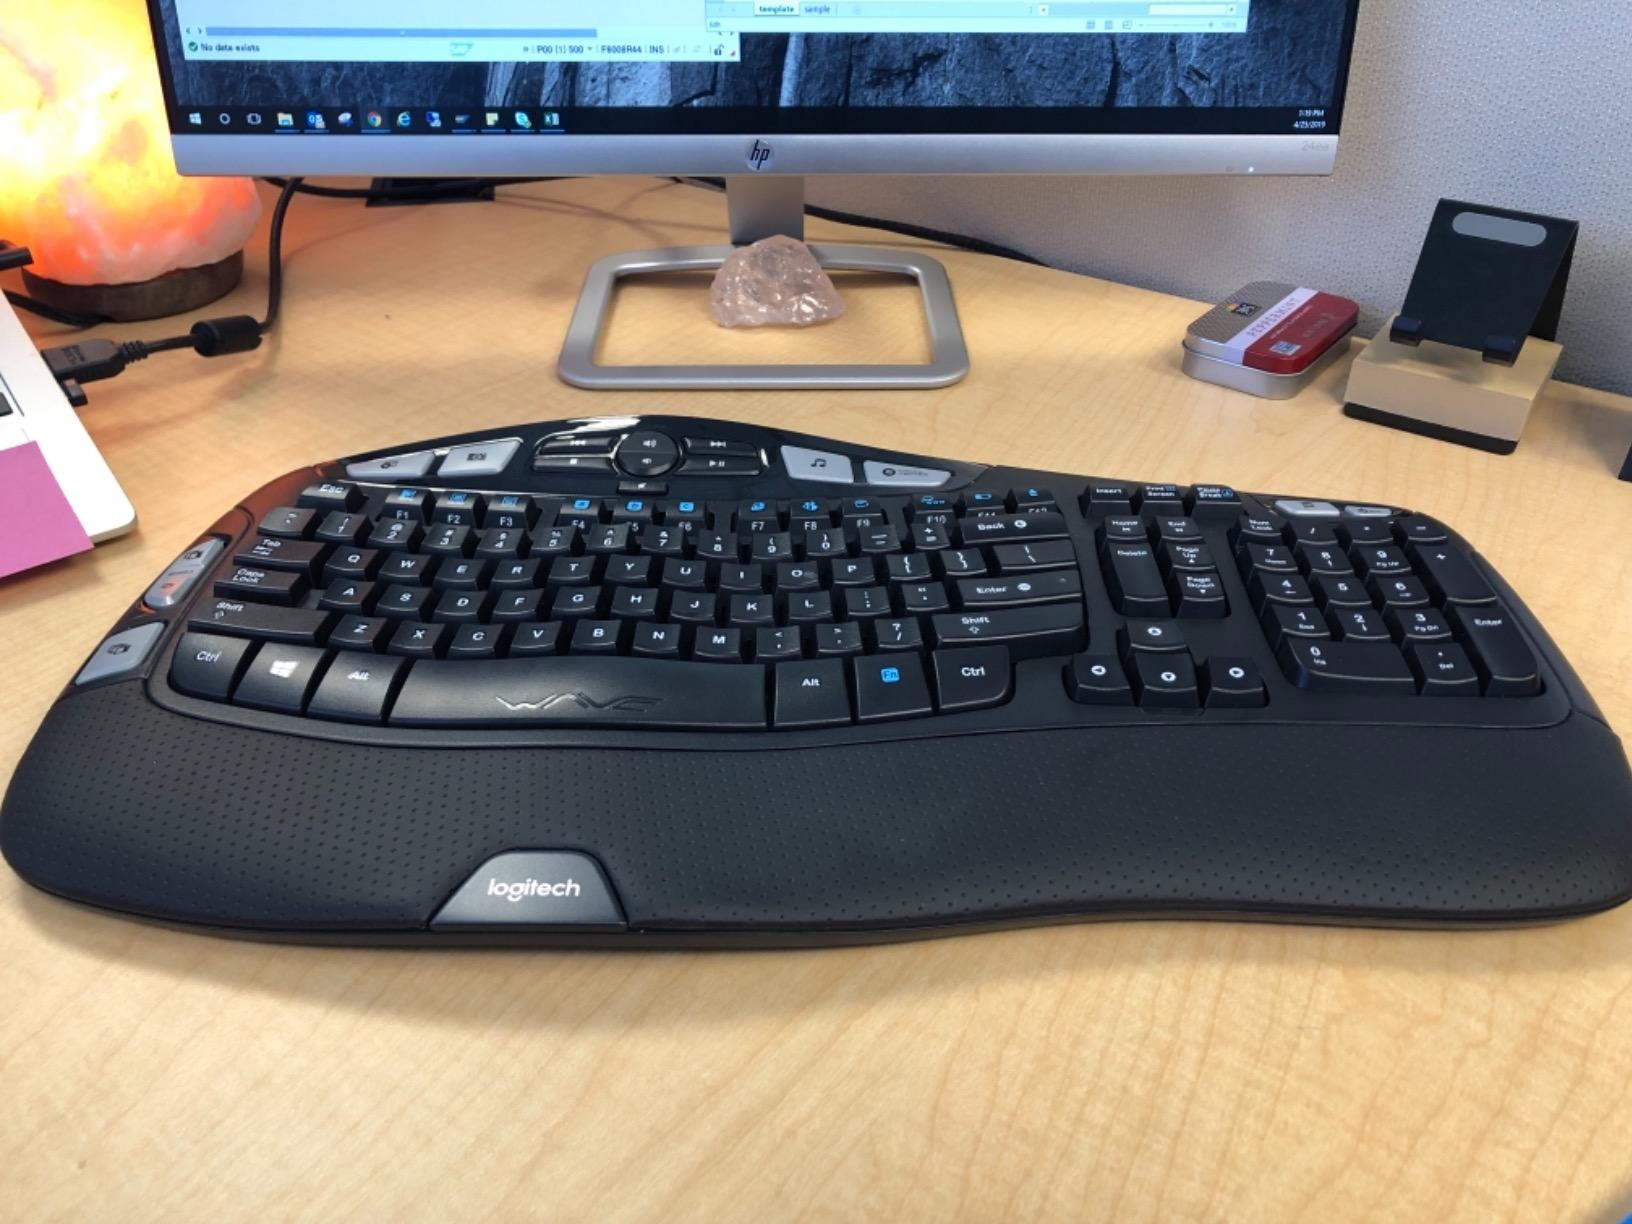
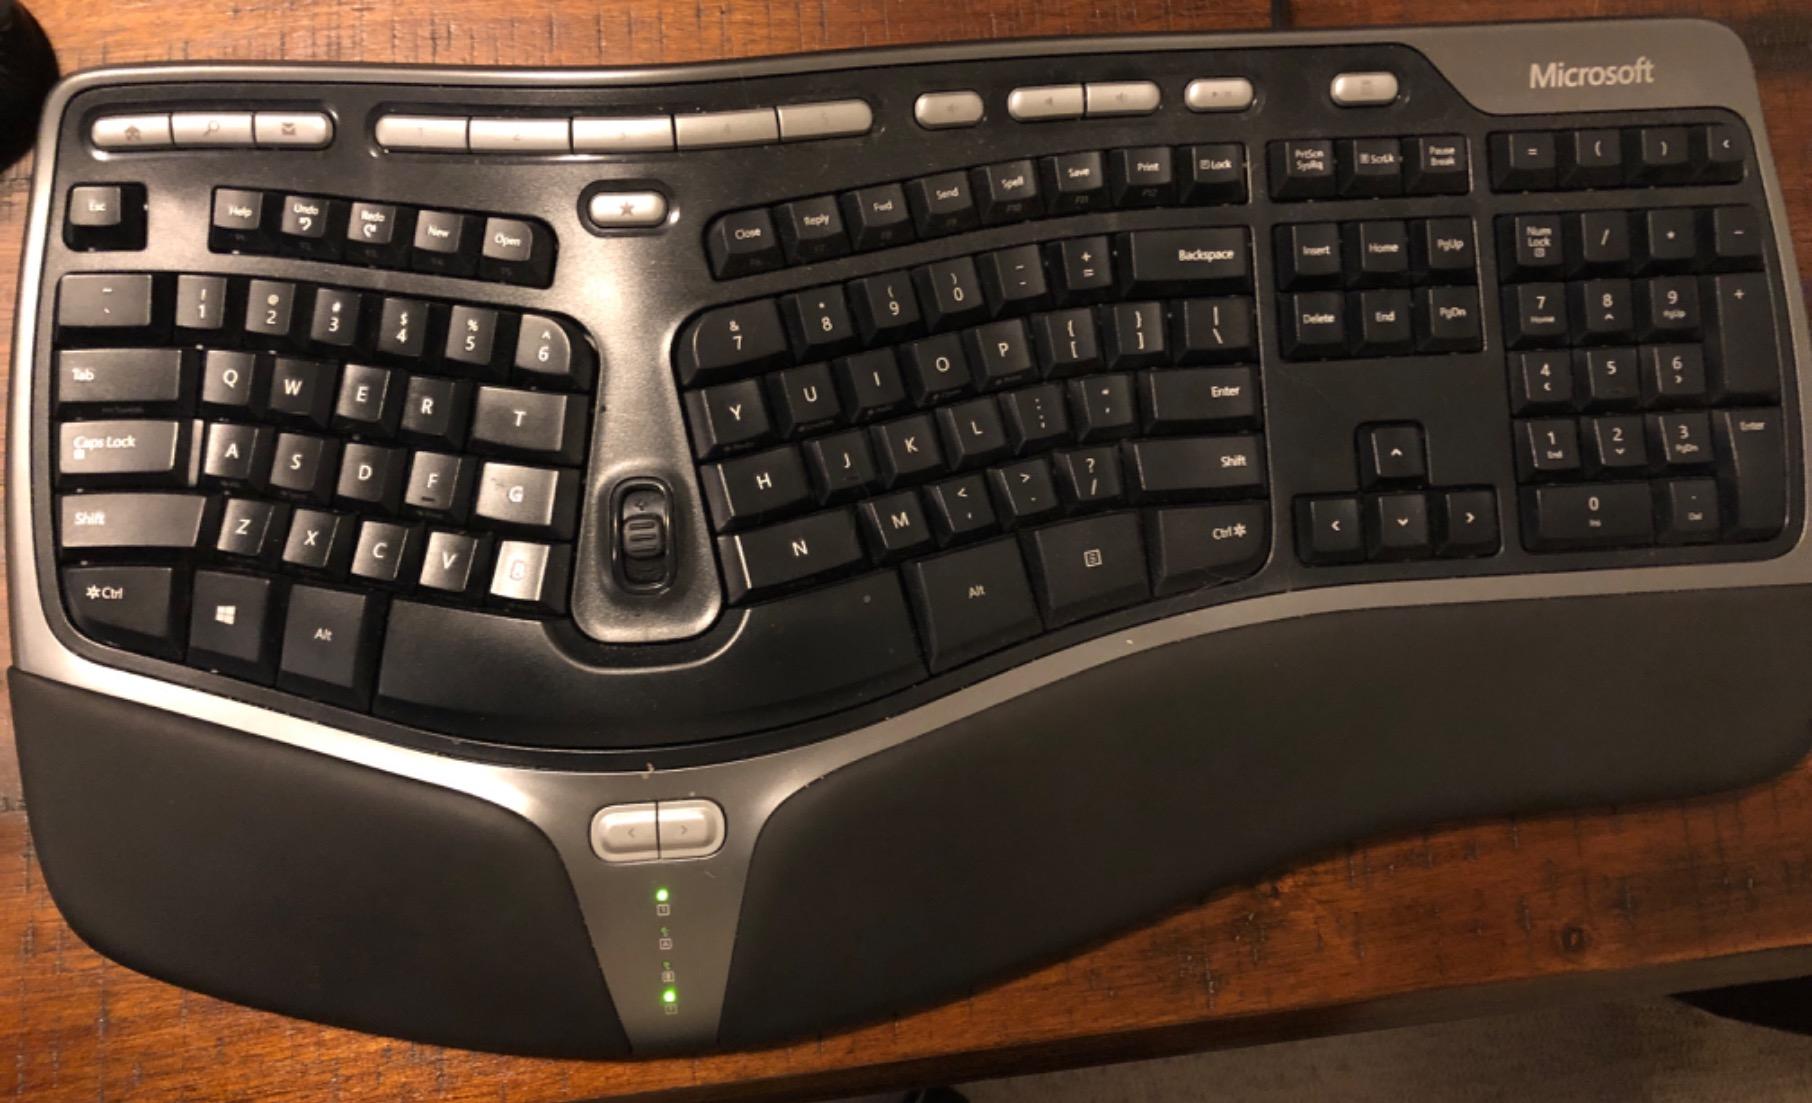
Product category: keyboard
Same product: no